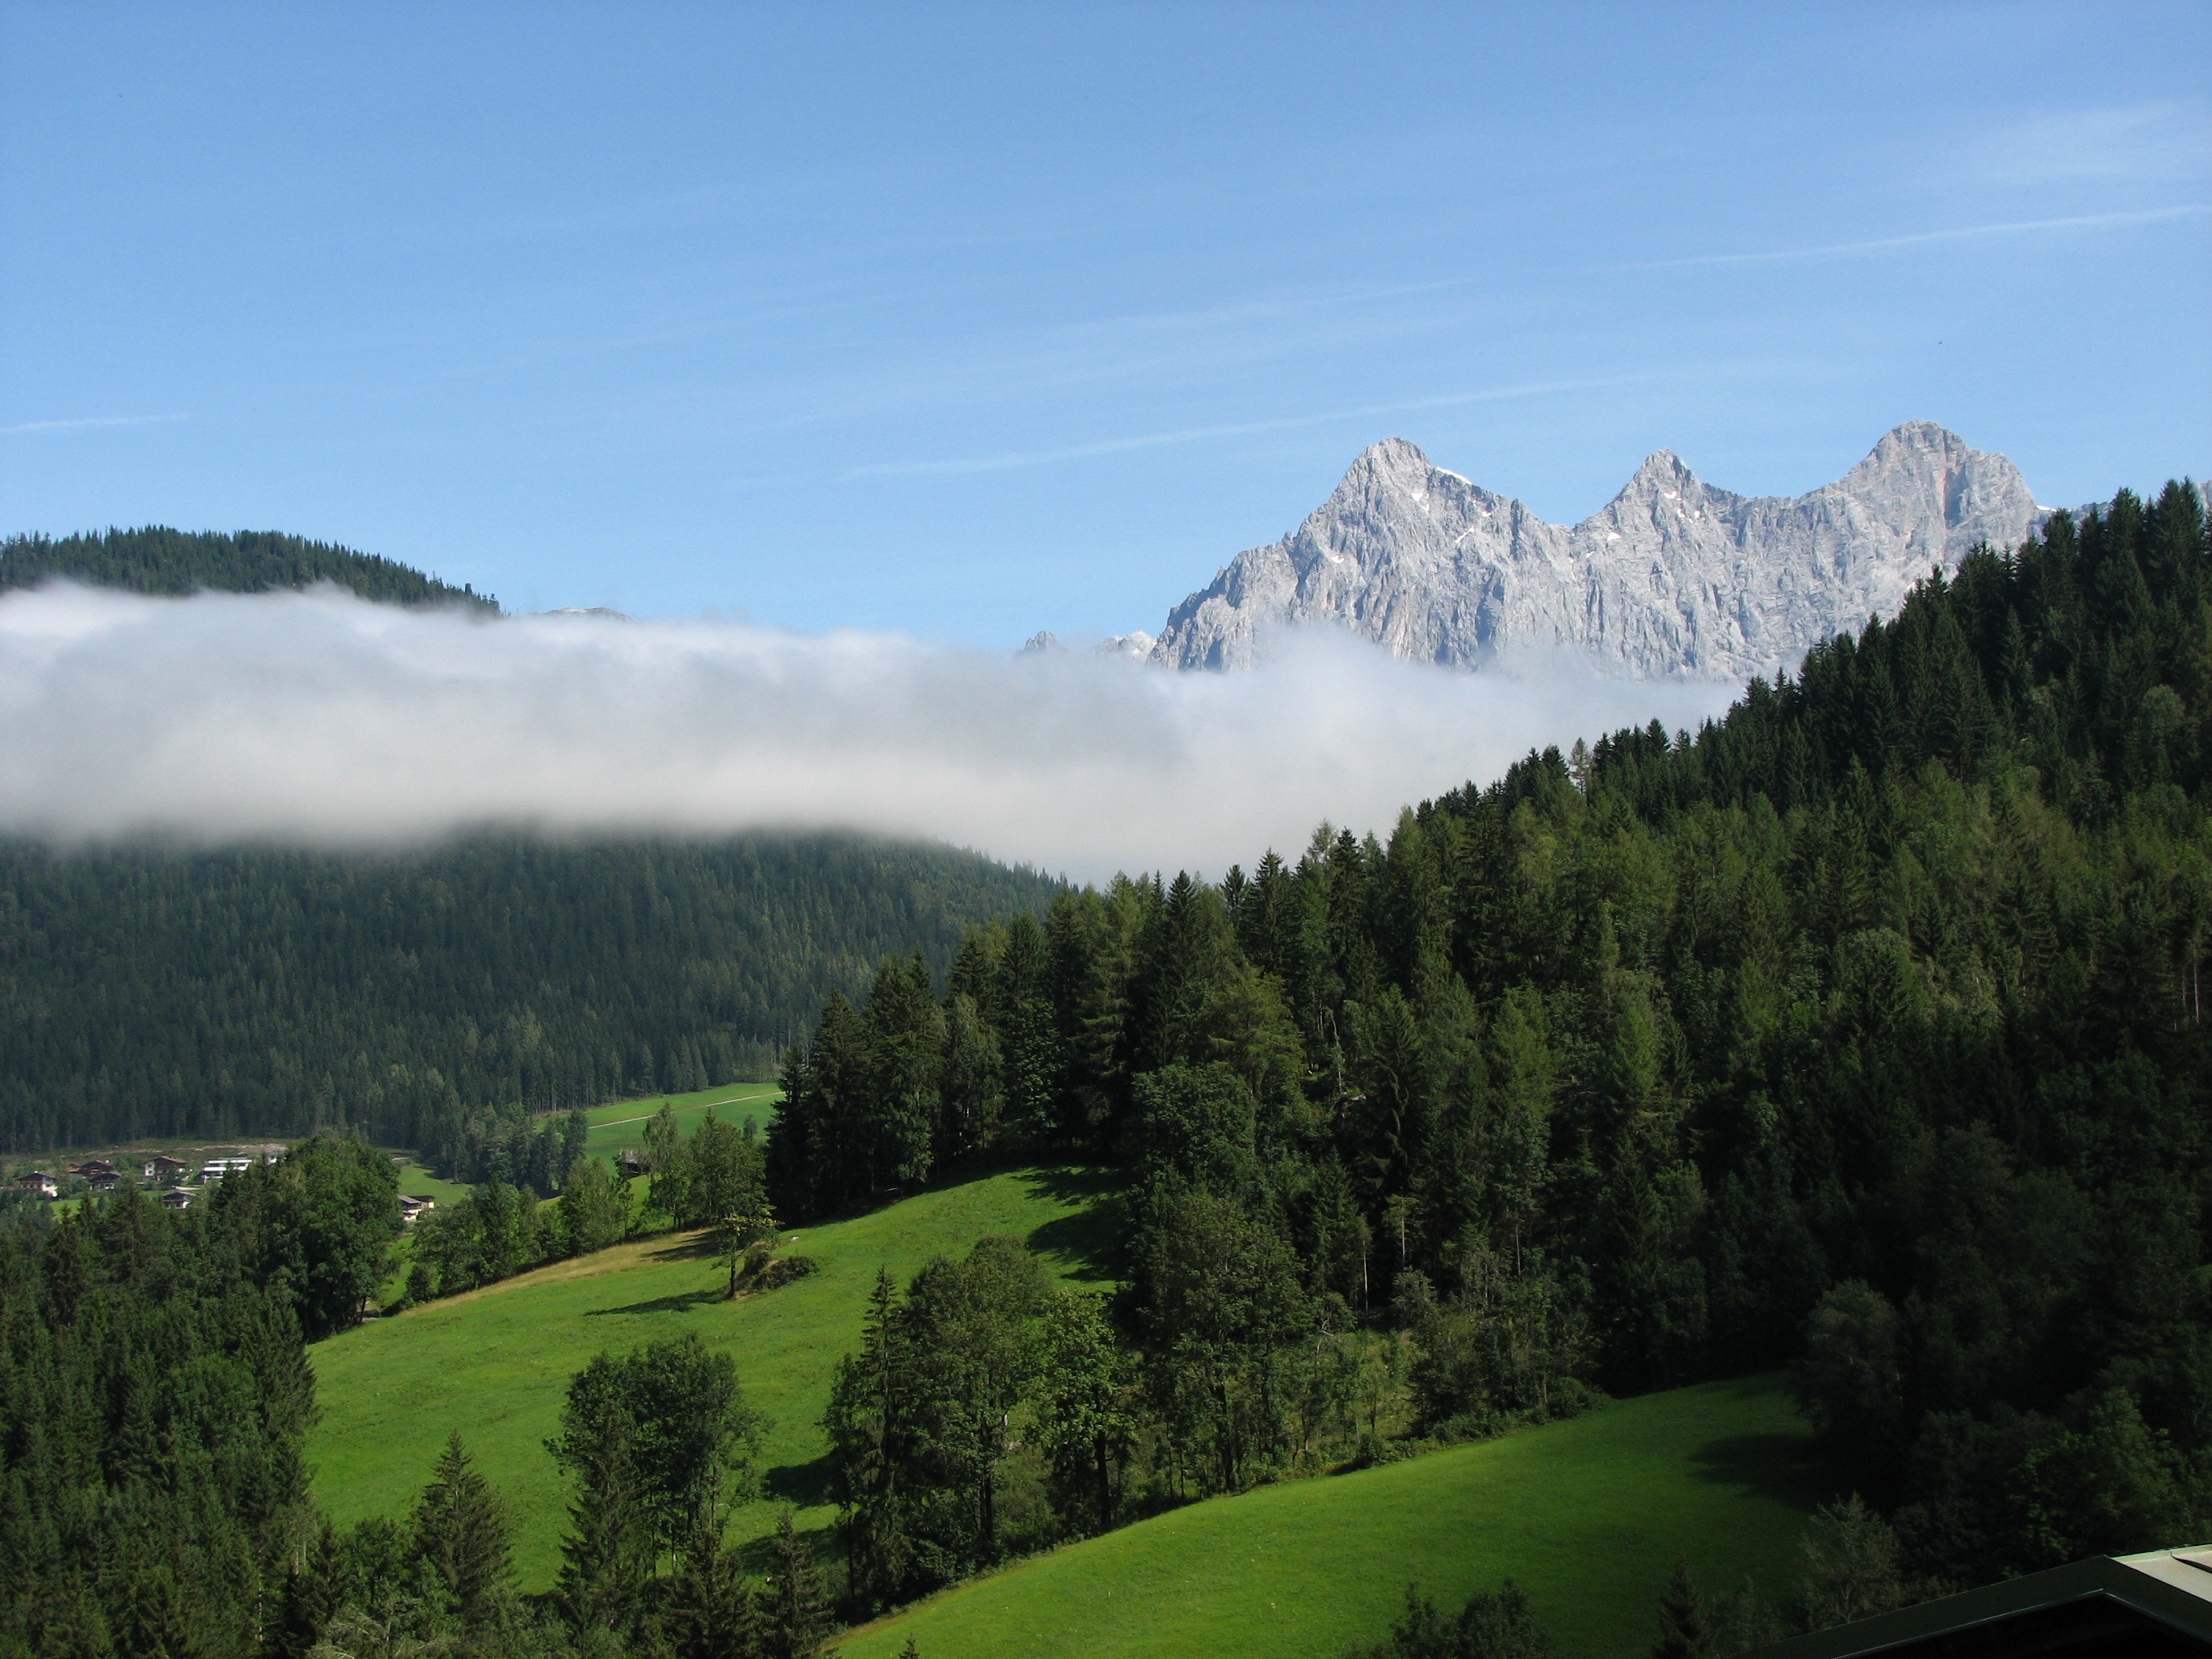
landscape, tree, nature, forest, rock, wilderness, mountain, sky, fog, hiking, meadow, hill, lake, valley, mountain range, hike, alpine, blue, ridge, summit, austria, clouds, mountains, alps, plateau, ecosystem, creation, dachstein, landform, mountain pass, geographical feature, atmospheric phenomenon, mountainous landforms